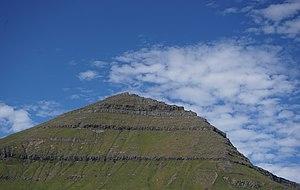
Slættaratindur est le point culminant de l'archipel des îles Féroé, atteignant 880 m d'altitude.